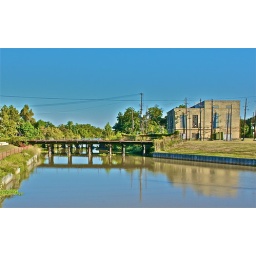
there are some other things in this photo too...even dirty water has a reflection